Narrow-gauge railways in Denmark

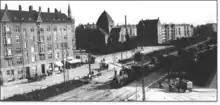
The former railway crossing at Tantzausgade where the Nørrebro cycling route now runs, in Copenhagen, Denmark

Industrial railways, , included the following railways and gauges: